Hughes Water Tower

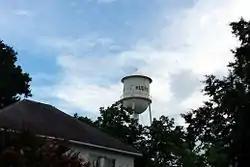

The Hughes Water Tower is located on Church Street in Hughes, Arkansas. It is a metal structure consisting of four legs, sloping inward as they rise, which support a roughly cylindrical tower with bowl-shaped bottom and a conical roof. The legs are joined by reinforcing rods to provide stability. A large metal pipe connects the tank to water facilities on the ground, and there is a walkway with railing around the tank. The tower was built in 1936 by the Chicago Bridge and Iron Works Company with funding from the Public Works Administration.